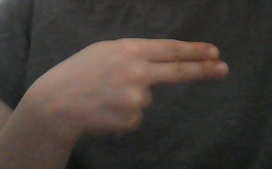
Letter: ain